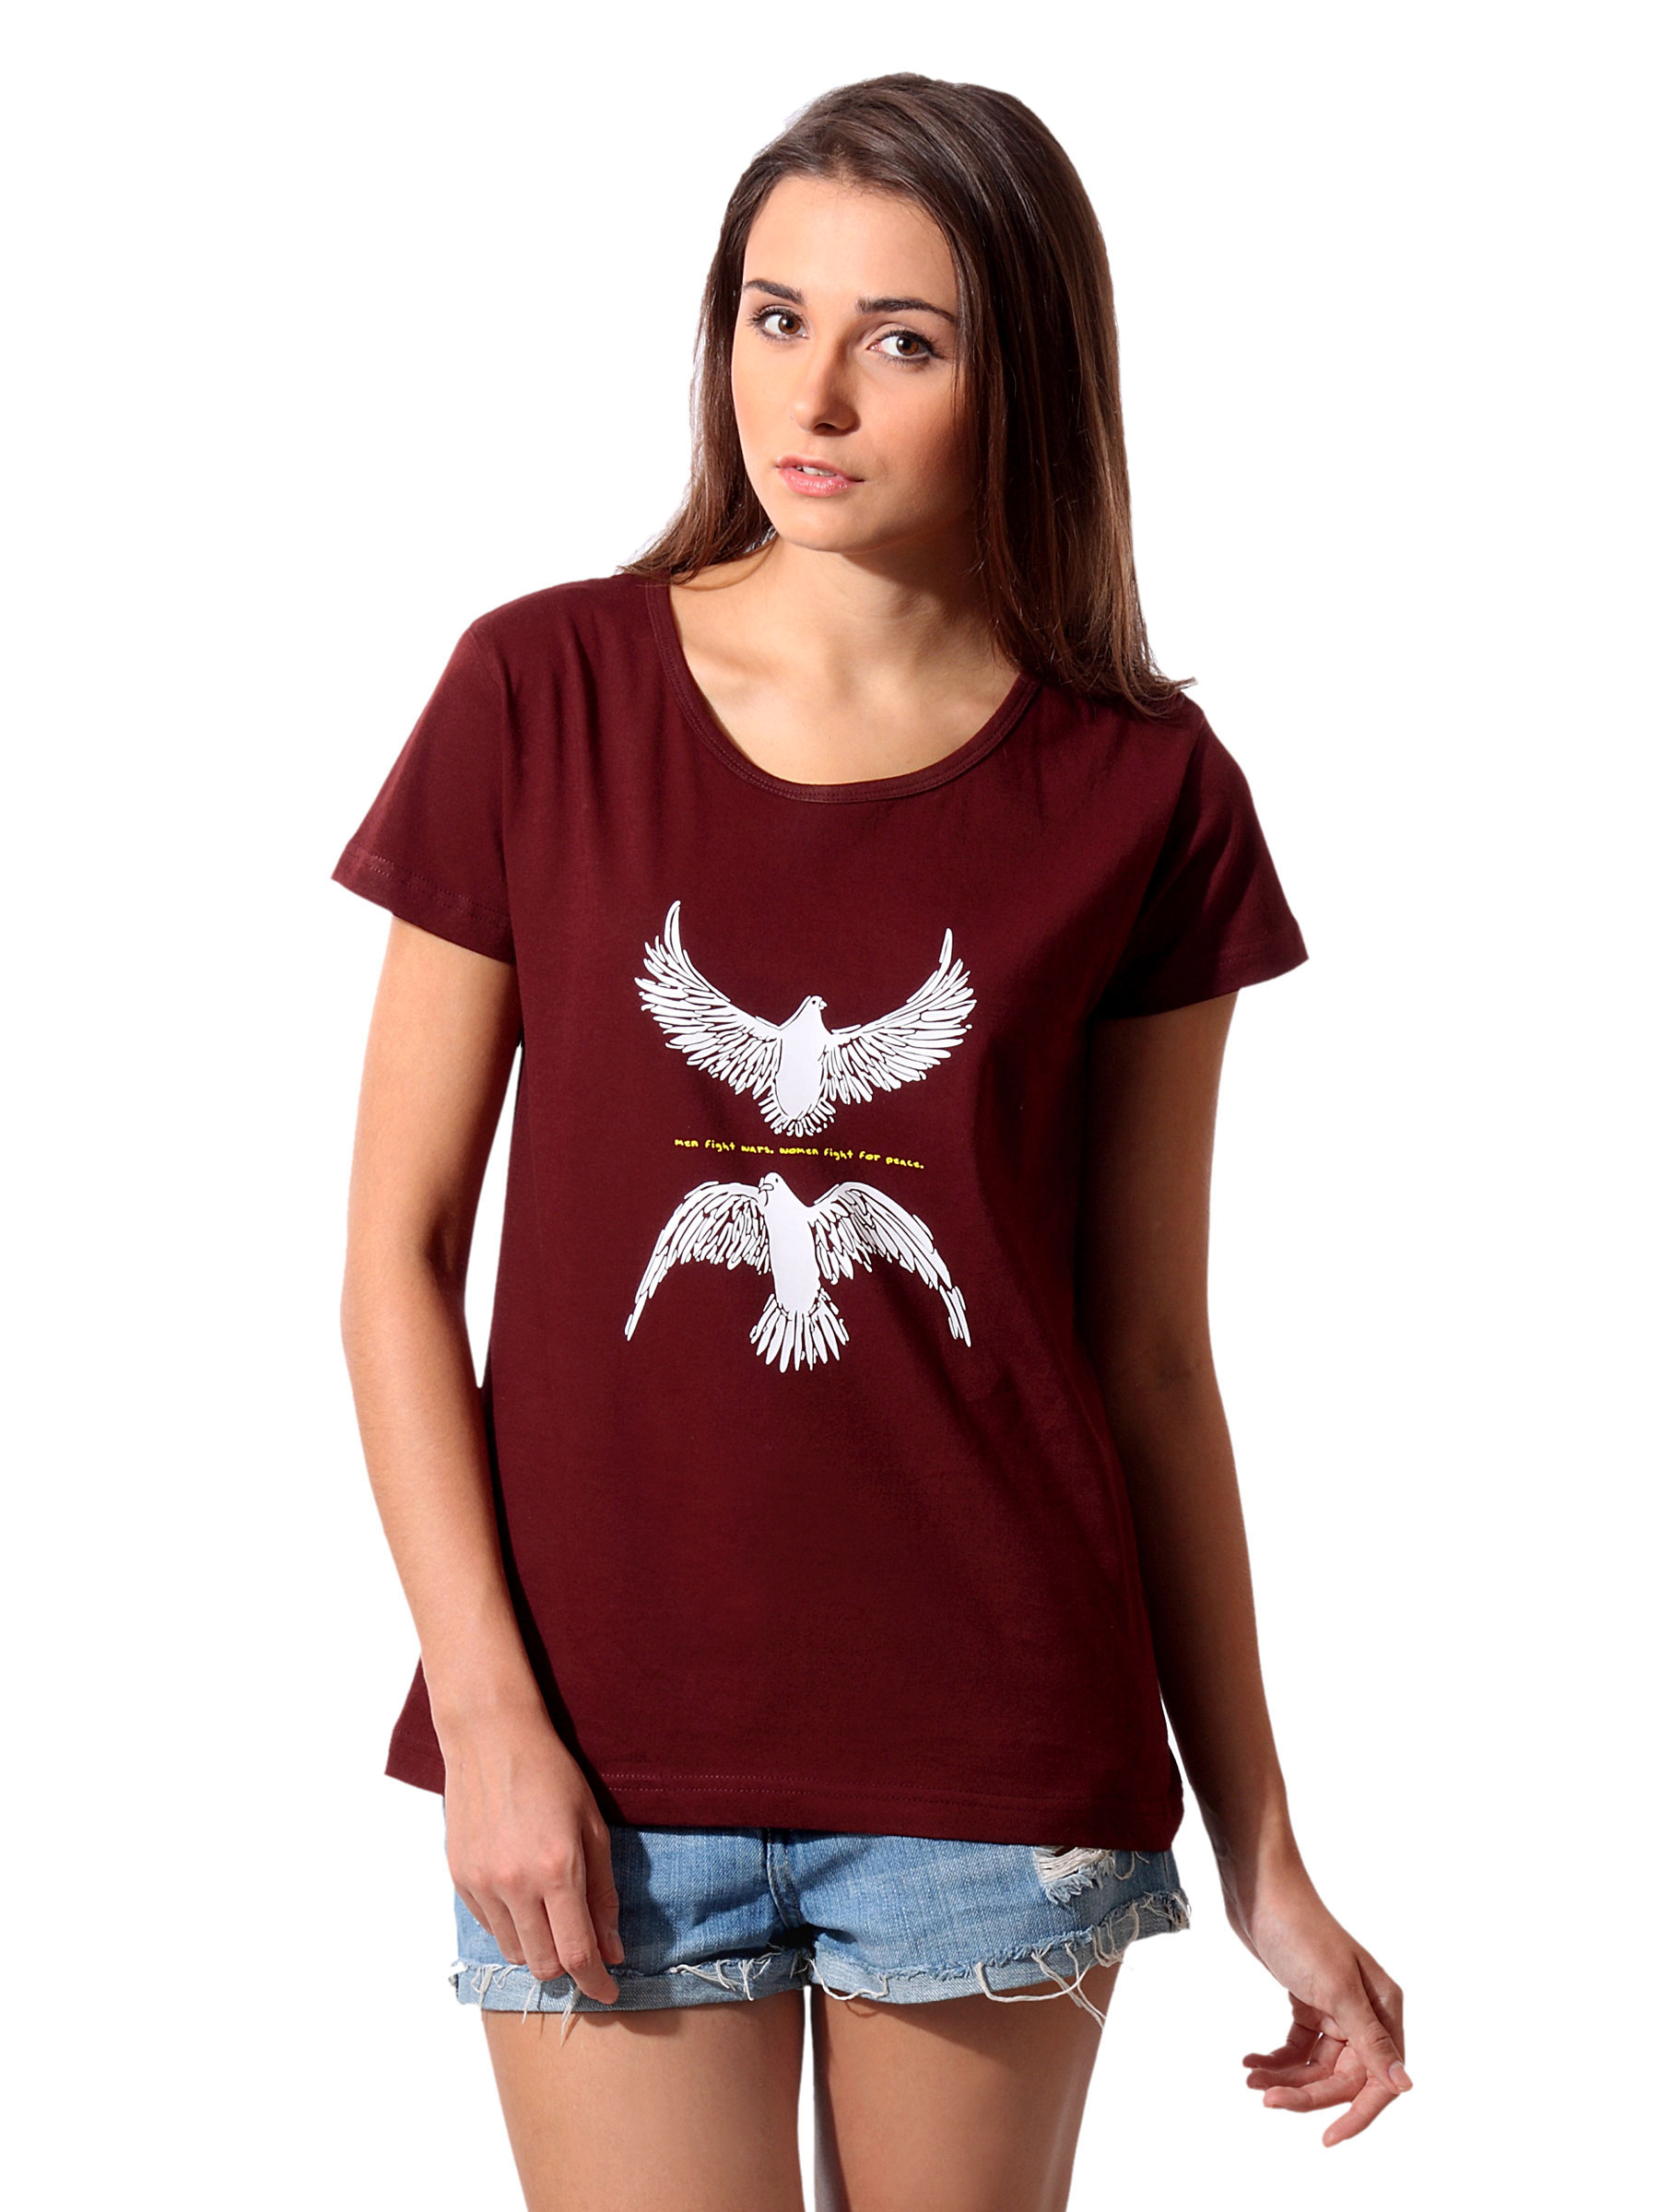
Tantra Women Brown Fight Peace T-shirt
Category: Apparel / Topwear / Tshirts
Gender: Women
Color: Brown
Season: Summer 2012
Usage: Casual